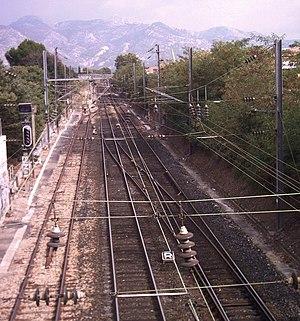
A la sortie est de la gare d'Aubagne, l'ancienne voie vers Fuveau (à gauche) côtoie les deux voies en service vers Toulon.
La gare d'Aubagne est une gare ferroviaire française de la ligne de Marseille-Saint-Charles à Vintimille, située à proximité du centre ville d'Aubagne, dans le département des Bouches-du-Rhône en région Provence-Alpes-Côte d'Azur.